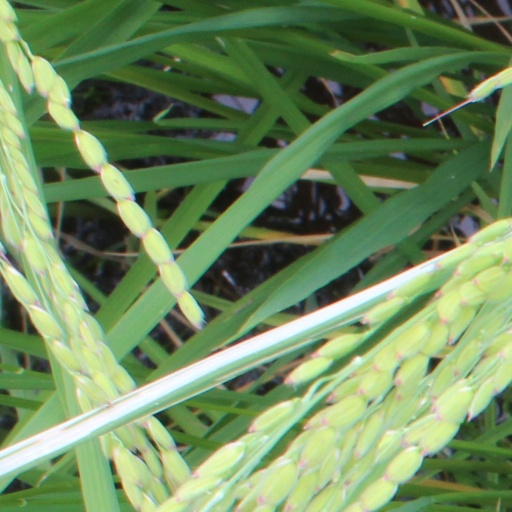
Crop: rice